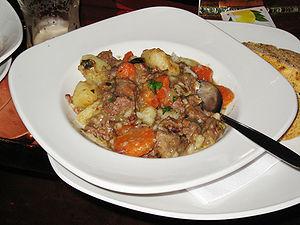
L’Irish stew en anglais ou stobhach Gaelach en irlandais est une spécialité irlandaise à base de viande d’agneau, servie avec des pommes de terre, des oignons et des carottes. Il s’agit d’une potée, historiquement à base de viande de mouton. Elle est actuellement plutôt composée d'agneau ou de bœuf, et est accompagnée d'une sauce à base de Guinness ou d'une autre bière irlandaise. Ce plat économique est servi dans tous les gastropubs et considéré comme le plat national irlandais. C'est un plat traditionnel pour la fête de la Saint-Patrick. Il est généralement servi avec une bière irlandaise, le plus souvent la même que celle qui a servi à la confection de la sauce.